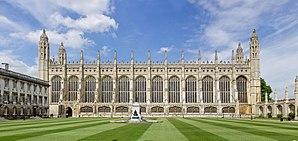
Henri VI d'Angleterre, est roi d'Angleterre de 1422 à 1461, puis de 1470 à 1471. Il est également l'héritier contesté du trône de France ainsi que duc d'Aquitaine de 1422 à 1453, en vertu du traité de Troyes conclu en 1420 par son père, le roi d'Angleterre Henri V, avec son grand-père maternel, le roi de France Charles VI. Il porte en outre dans les tout premiers mois de sa vie qui précèdent son avènement au trône d'Angleterre le titre de duc de Cornouailles, attaché à l'héritier de la couronne.
King's College Chapel est le nom de la chapelle de King's College, l'un des 31 collèges de l'université de Cambridge. Ce bâtiment est l'un des plus beaux exemples de l'architecture gothique britannique appelée gothique perpendiculaire, alors que le jubé construit en 1532-36 séparant la nef du chœur a été qualifié par l'historien d'art Nikolaus Pevsner comme étant « le plus exquis exemple de décoration italienne encore présent en Angleterre ».